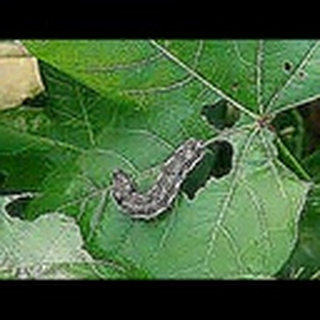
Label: cotton_army_worm